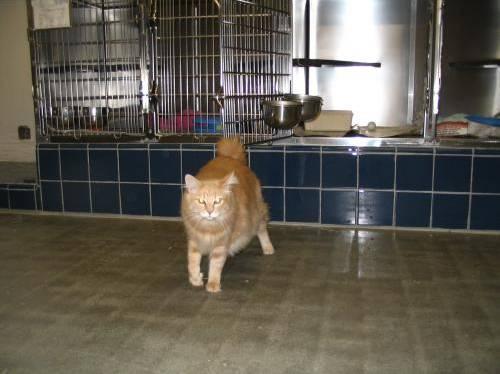
cat